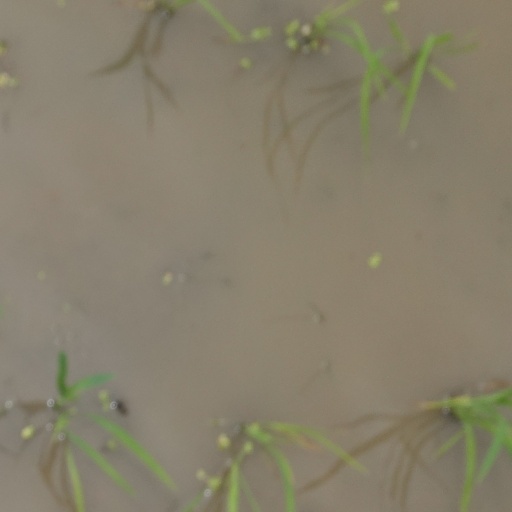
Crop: rice